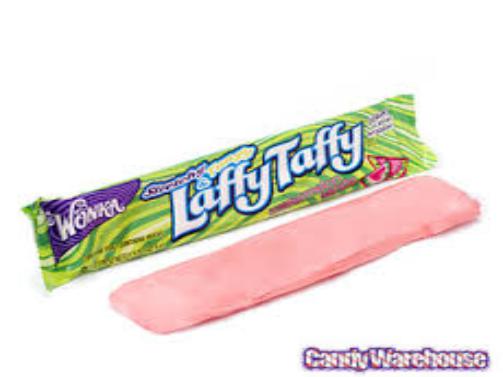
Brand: Laffy Taffy
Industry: Food